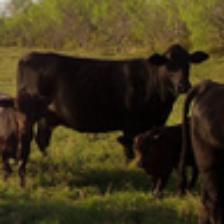
Label: NonHuman